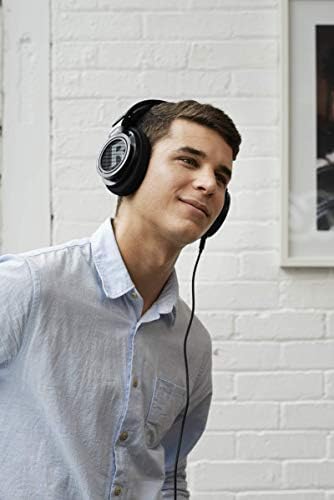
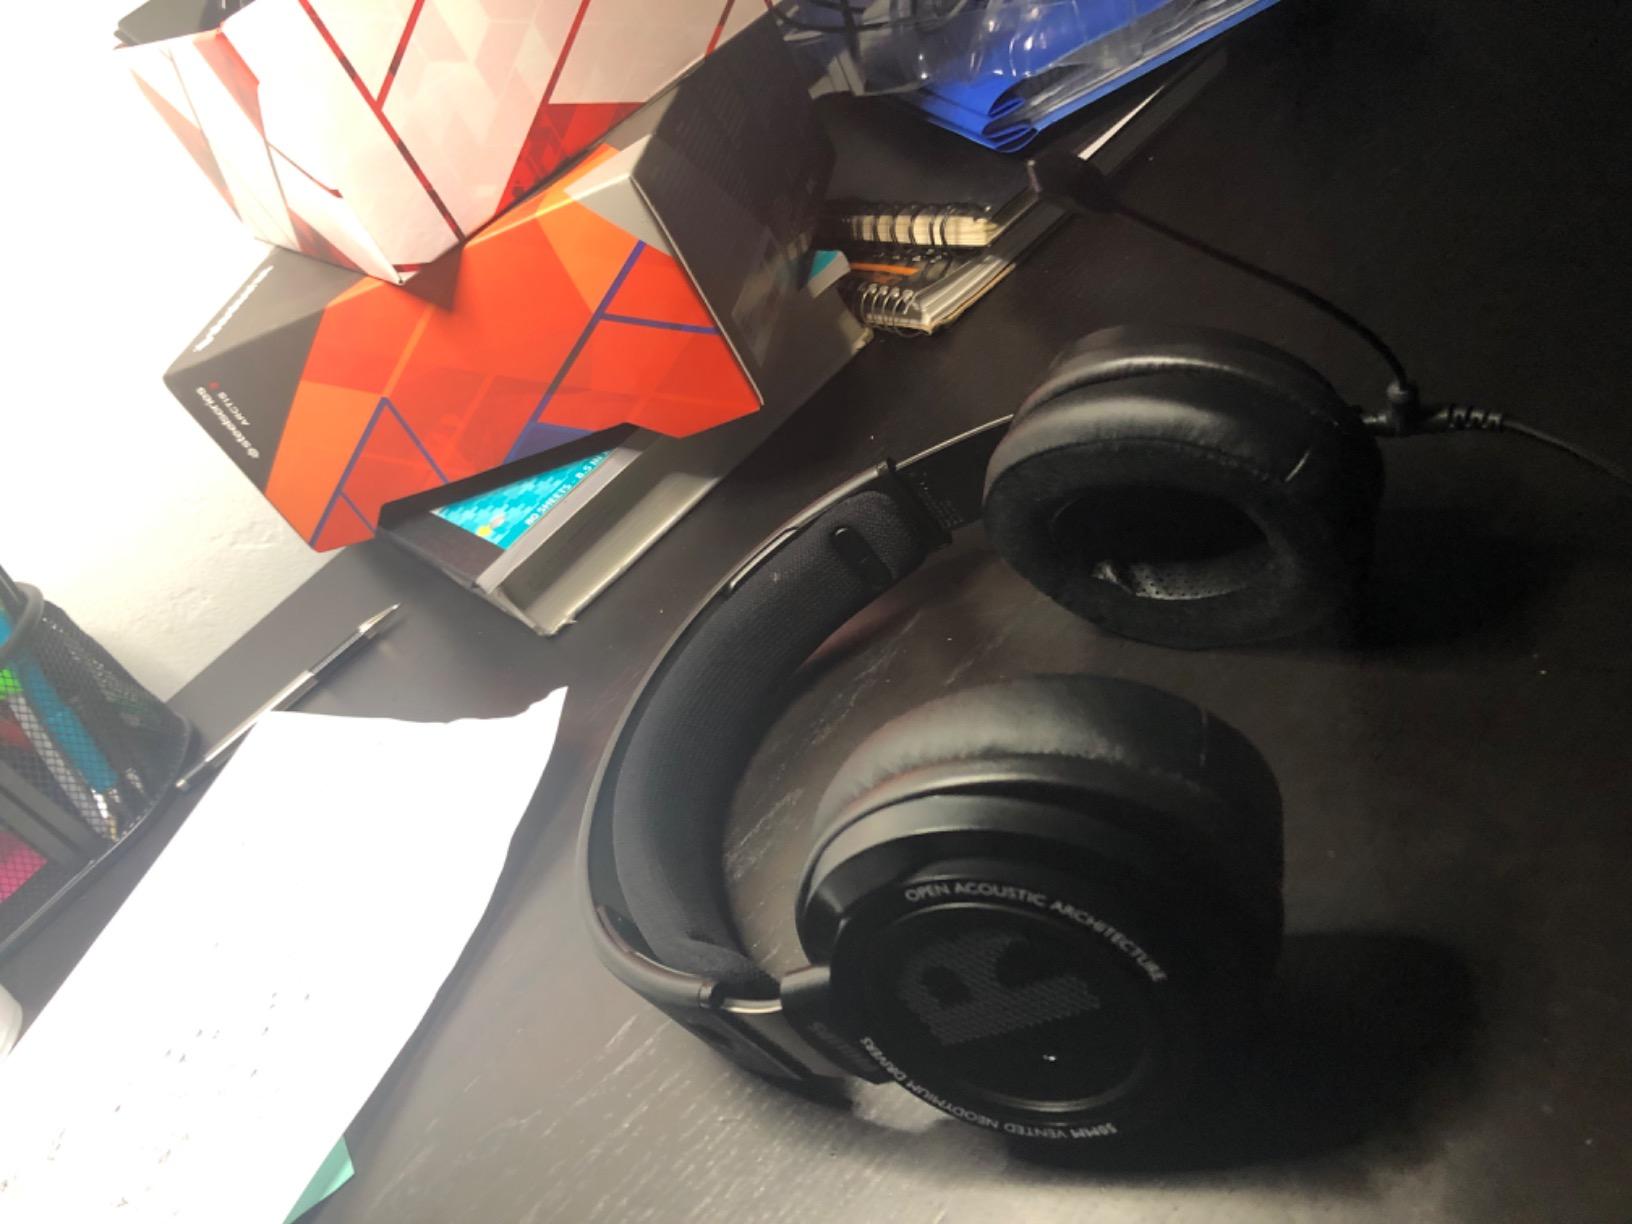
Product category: headphones
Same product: yes